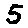
Label: 5